Taishō Roman

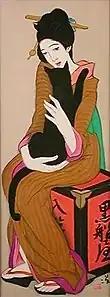

According to the 2009 edition of "Pocketbook of Taisho Romanticism - The World of Nostalgic & Modern -" written by Keiko Ishikawa, who works at the in Tokyo, the two words "Taishō" and "Roman" were combined because Yumeji Takehisa's works of art in the Taishō era was introduced and described as "romantic" in 1974, the 90th anniversary of his birth. Ishikawa reported findings of her research in the 2009 edition of the Pocketbook, stating that the term was first used at the "Taishō Roman" exhibition in October 1978 held at the Suntory Museum of Art in Tokyo. However, she rewrote in the 2021 edition of the Pocketbook that the term was established in the 1970s, due to earlier usage. Takehisa was a popular painter and poet in the Taishō era, and often cited as a figure representing the culture of Taishō Roman. According to "Yumeji Takehisa “Senoo Sheet Music” Cover Art Complete Collection" by Minami Takehisa (Yumeji Takehisa's granddaughter) and Naoki Ōhira, he contributed more than 270 cover arts and also 24 lyrics to ", or the sheet music books printed by Senoo Music Publishing Company, and his artwork was a major factor in the popularity and commercial success of the books.